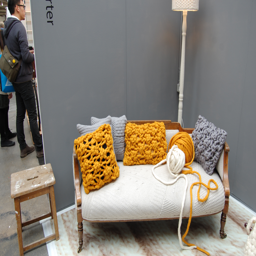
knitted furniture is still going strong !